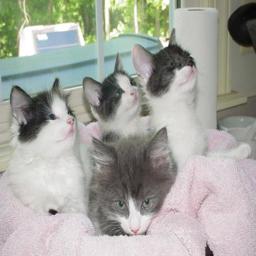
Animal: cats